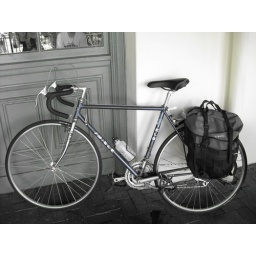
I brought my bike down on the train to get lost in the city for the weekend